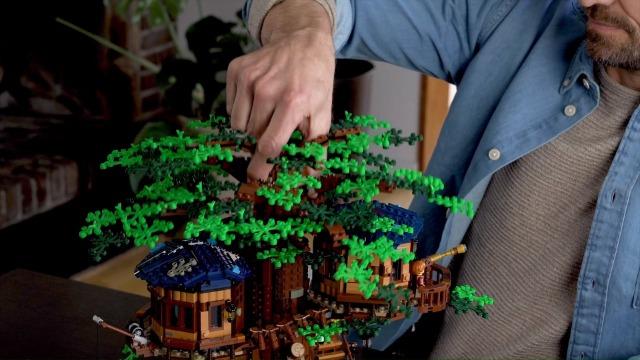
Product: LEGO Ideas 21318 Tree House Building Kit, New 2019 (3036 Pieces)
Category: Toys & Games | Building Toys | Building Sets
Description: This LEGO Ideas 21318 Tree House eco-friendly toy features over 180 botanical elements made from plant-based polyethylene plastic and can be built together with all other original LEGO building toys and LEGO bricks for creative play.
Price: $349.99
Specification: ProductDimensions:22.9x18.9x4.9inches|ItemWeight:2.2pounds|ShippingWeight:8.6pounds|ASIN:B07PX3WW5N|Itemmodelnumber:6278925|Manufacturerrecommendedage:16yearsandup